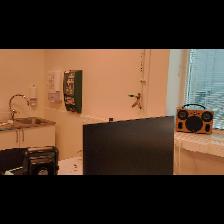
Label: NonHuman